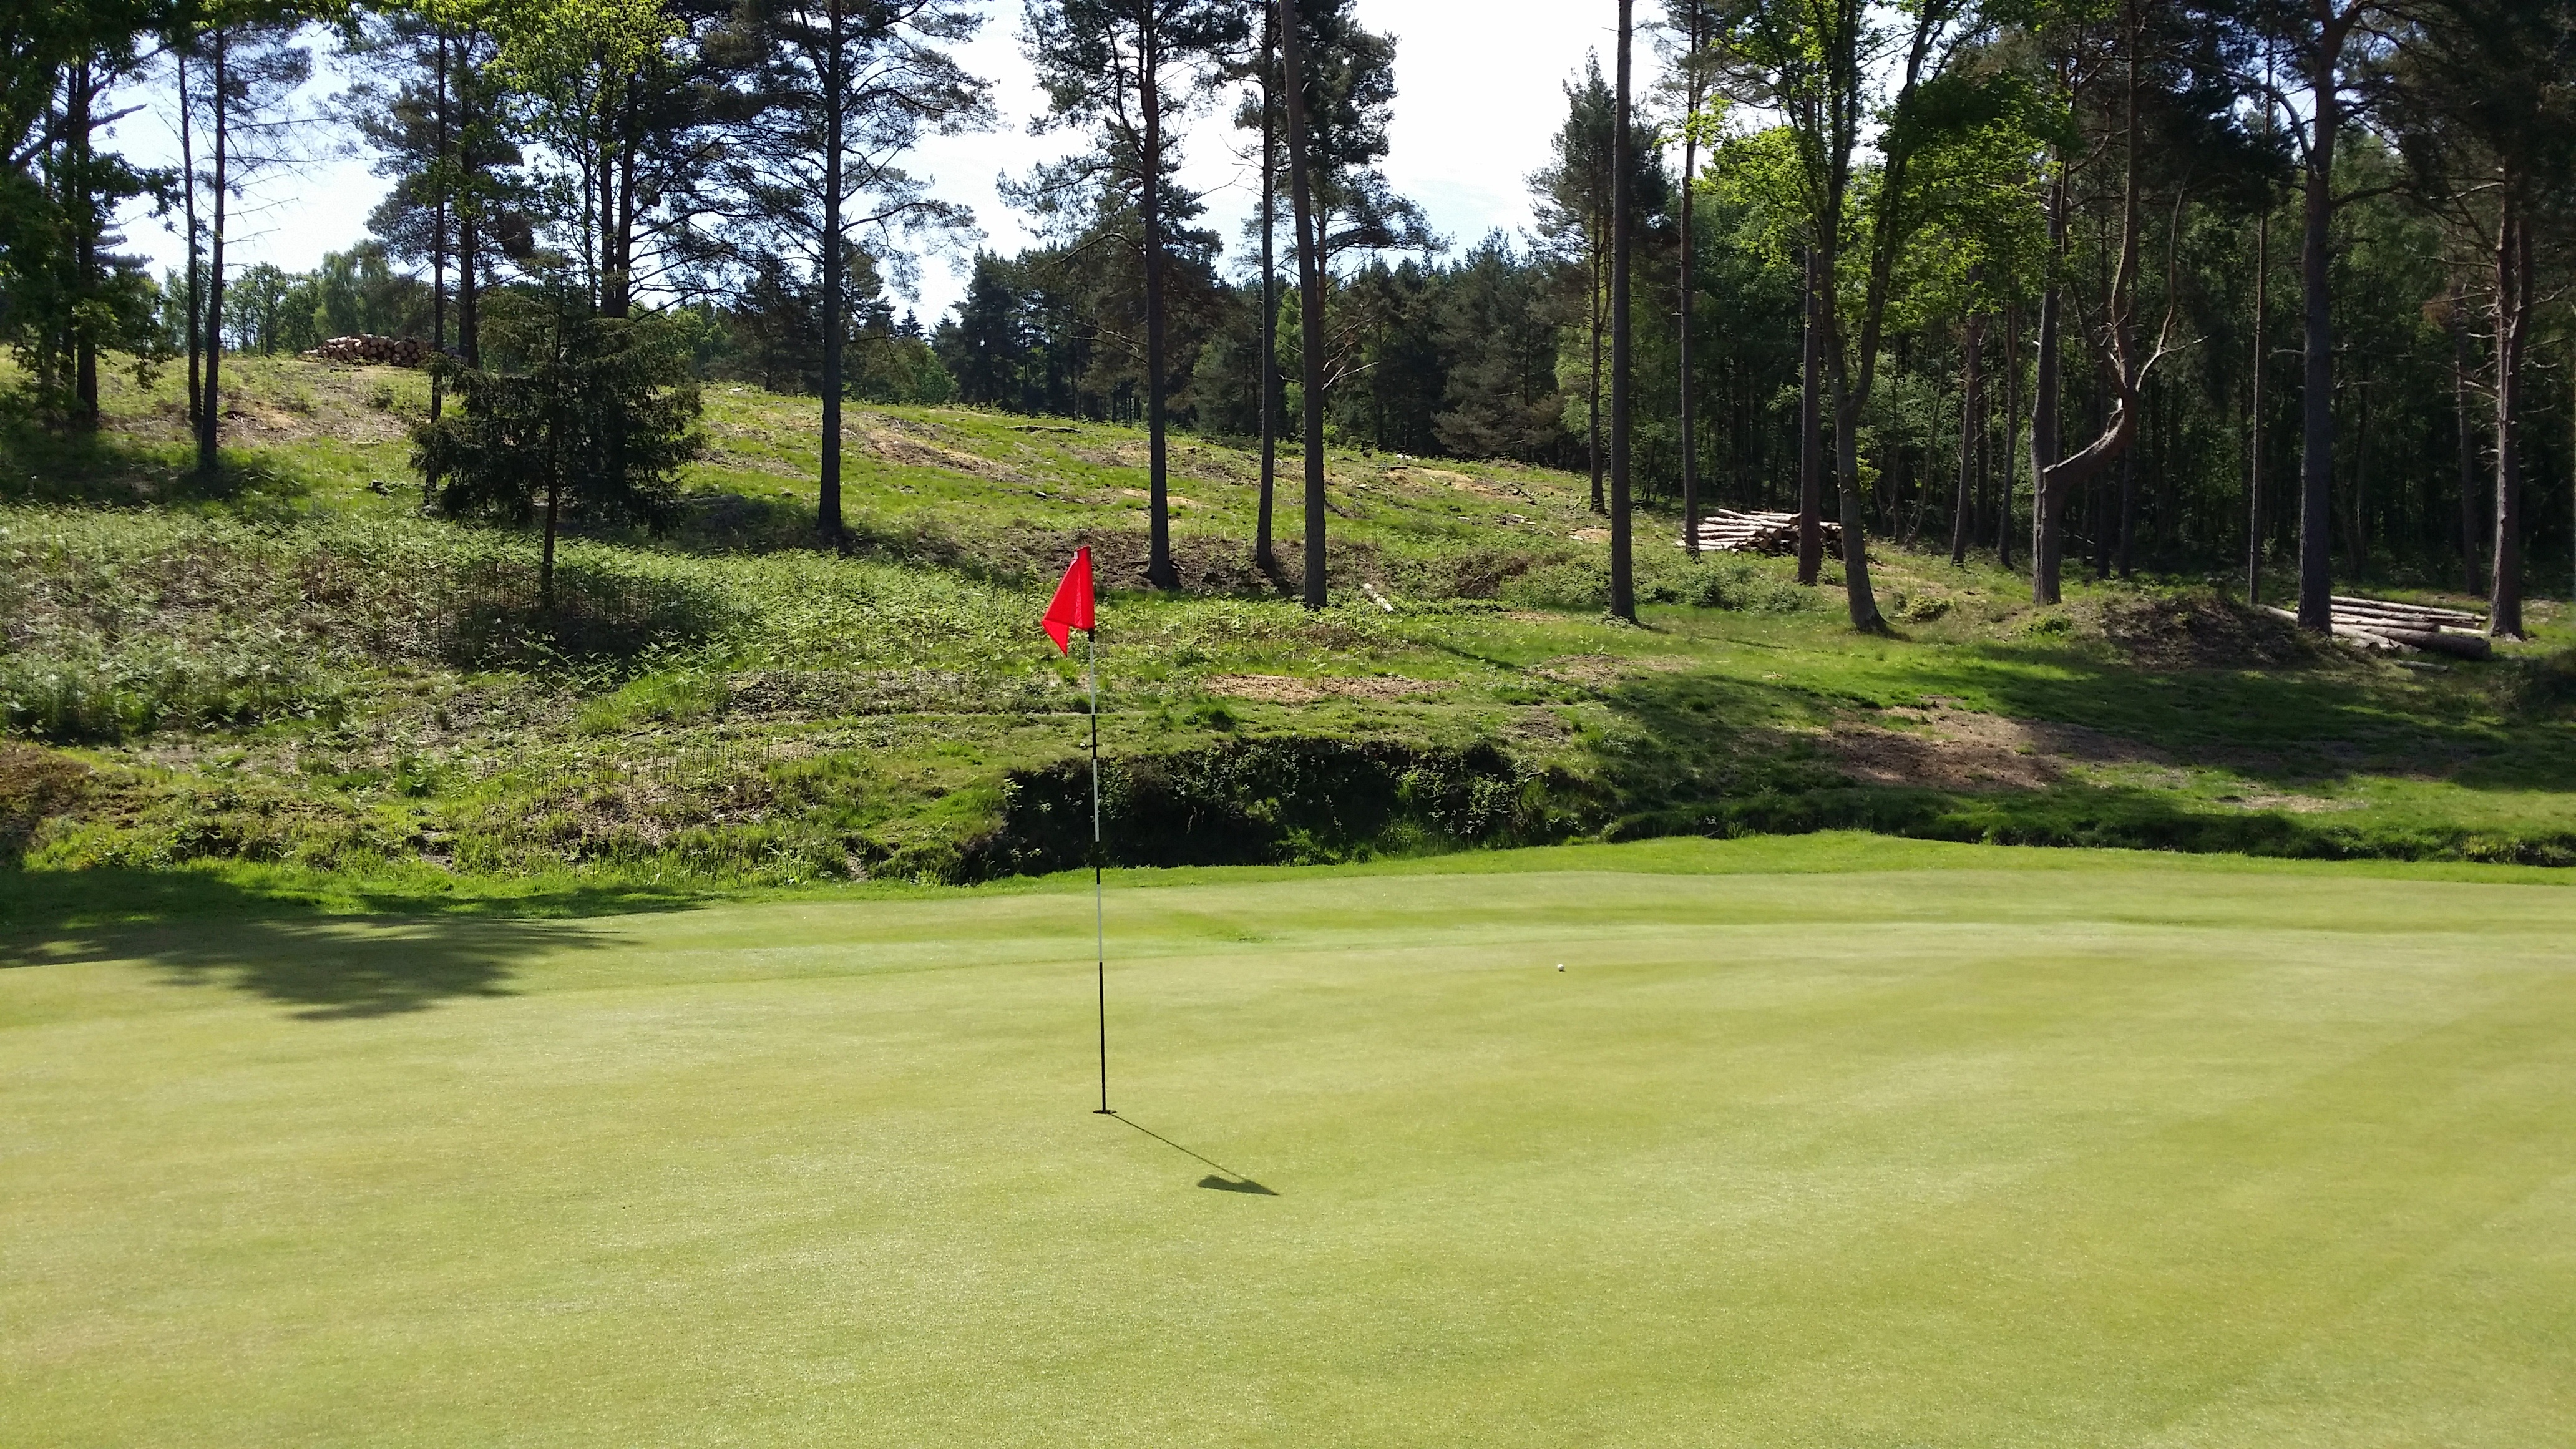
landscape, tree, grass, outdoor, structure, lawn, view, summer, recreation, green, scenic, flag, golf, golf course, golfing, golf club, sunny, sports, grassland, fairway, golfer, outdoor recreation, sport venue, pitch and putt